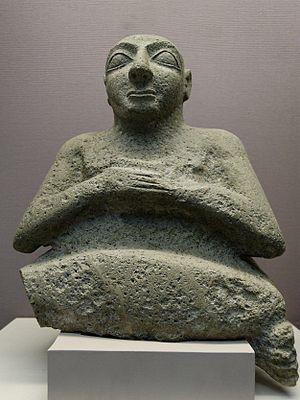
Statue de Kurlil, Dynasties archaïques. Provenance
Le British Museum, est un musée de l'histoire et de la culture humaine, situé à Londres, au Royaume-Uni. Ses collections, constituées de plus de sept millions d’objets, sont parmi les plus importantes du monde et proviennent de tous les continents. Elles illustrent l’histoire humaine de ses débuts à aujourd'hui.
Sumer est une région située à l'extrême sud de la Mésopotamie antique, couvrant une vaste plaine parcourue par le Tigre et l'Euphrate, bordée, au sud-est, par le golfe Persique. Il s'y est développé une importante civilisation à compter de la fin du IVᵉ millénaire av. J.-C. et durant le IIIᵉ millénaire av. J.-C.